Temblai

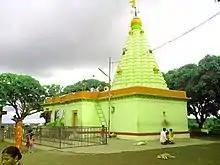
Tryamboli temple on Temblai hill, Kolhapur, Maharashtra, India

Temblai Devi or Tryamboli (as known locally) is form of Renuka devi, an incarnation of Goddess Durga and the presiding deity of temple located on a hilltop in the eastern part of Kolhapur, Maharashtra, India.